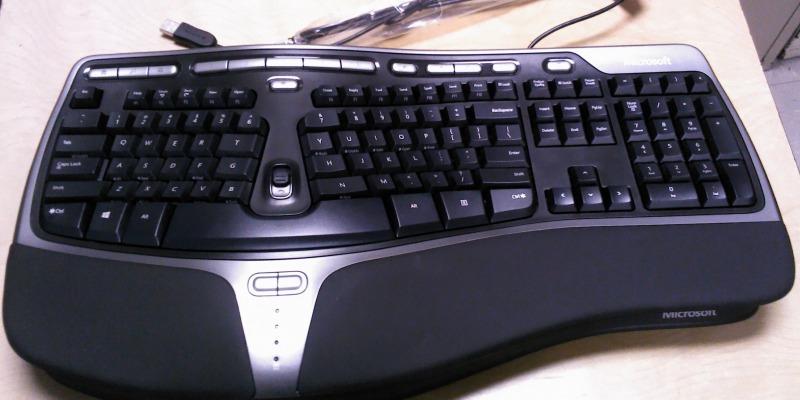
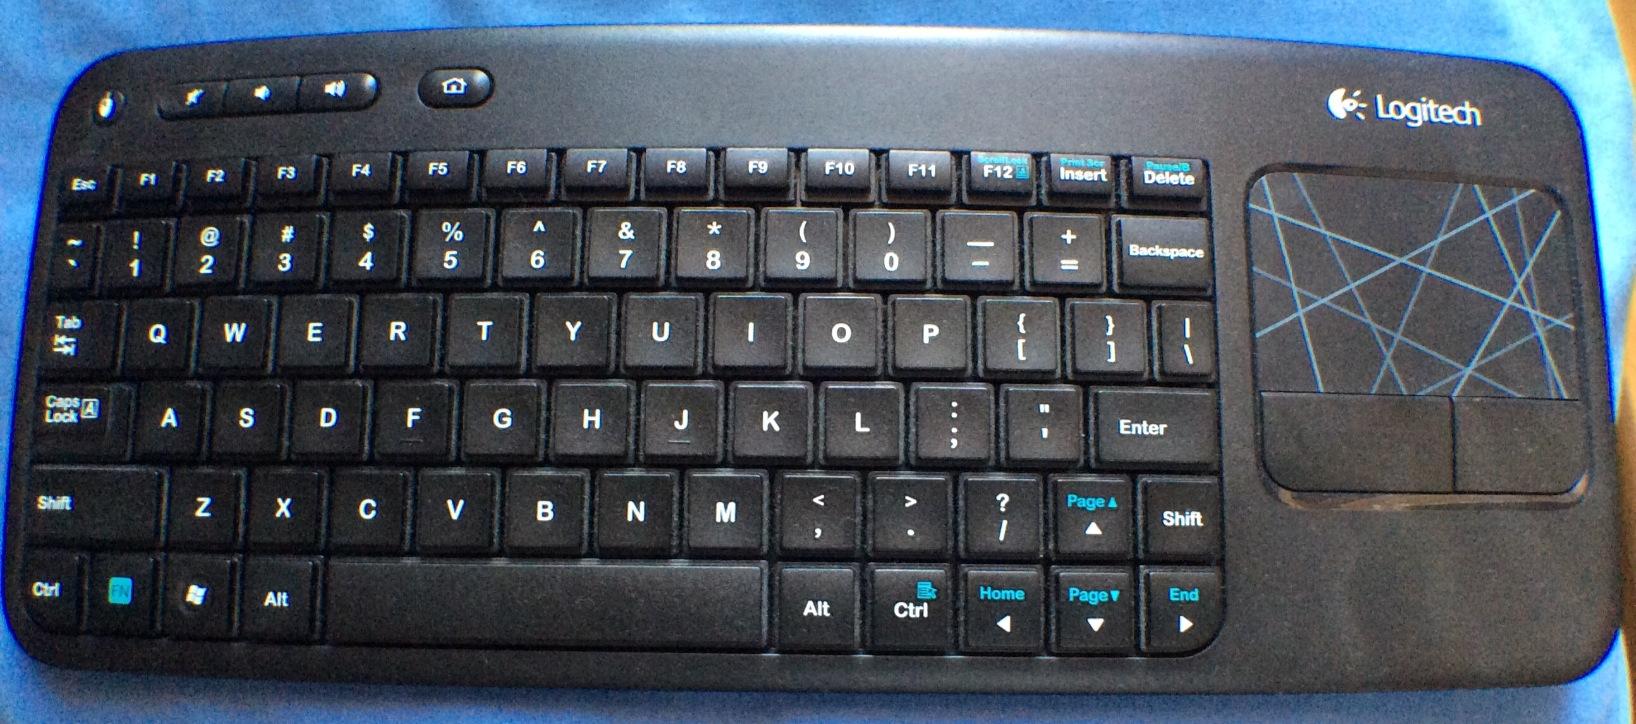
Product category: keyboard
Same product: no